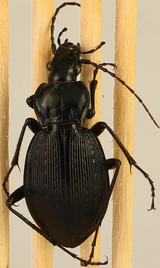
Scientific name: Pterostichus lachrymosus
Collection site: Mountain Lake Biological Station NEON (MLBS), plot MLBS_009